Tony Kanal

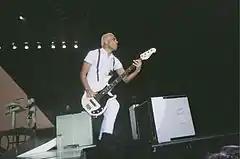
Kanal during No Doubt's 2009 summer reunion tour

In 2004, after touring the U.S. to promote "The Singles 1992–2003", No Doubt went on hiatus. During this time, Kanal began producing and writing outside of the band. The same year, Kanal produced three songs for the soundtrack to "50 First Dates". Also in 2004, Kanal produced and co-wrote three tracks on Gwen Stefani's first solo album "Love. Angel. Music. Baby." Kanal then produced Elan Atias's debut album "Together as One", released in June 2006. Kanal worked with Gwen Stefani for her follow-up solo album "The Sweet Escape", released in 2006.